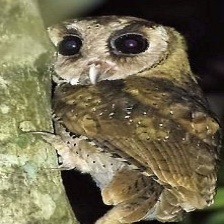
Species: ORIENTAL BAY OWL
Scientific name: PHODILUS BADIUS
ImageNet parent category: great_grey_owl